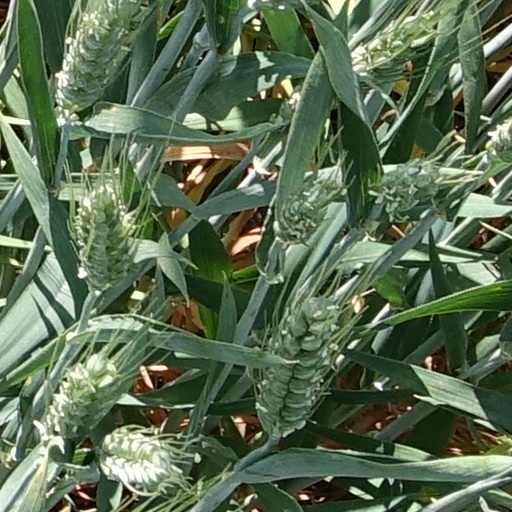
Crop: wheat